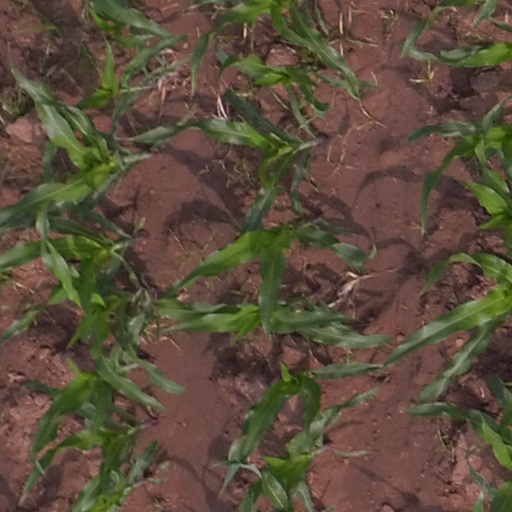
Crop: maize; corn